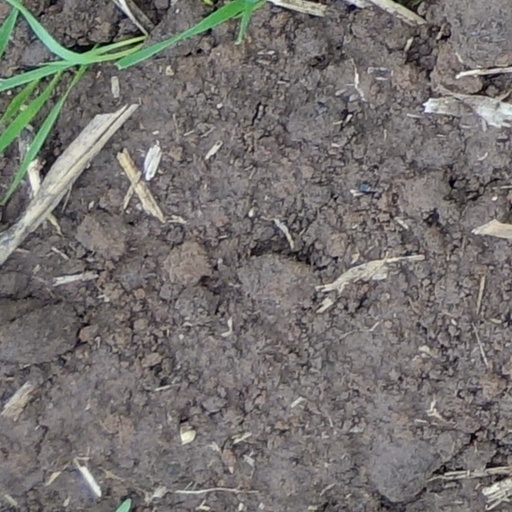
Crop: wheat